List of national founders

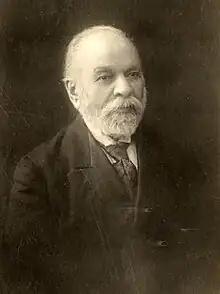
Ismail Kemal of Albania

Initially a grouping of seven independent emirates, part of the Trucial states, Zayed bin Sultan Al Nahyan of Abu Dhabi established the United Arab Emirates by joining the seven independent emirates into a federation, together with Rashid bin Saeed Al Maktoum of Dubai. The two agreed on the Union of Emirates with a handshake in a tent in the desert on 18 February 1968. The other five Trucial rulers joined them in that aspiration in a meeting on 25 February 1968, announcing the Federation on 27 February - they were Khalid bin Muhammad Al Qasimi of Sharjah; Rashid bin Humaid Al Nuaimi of Ajman; Ahmad bin Rashid Al Mualla of Umm Al Quwain; Saqr bin Mohammed Al Qasimi of Ras Al Khaimah and Mohammed bin Hamad Al Sharqi of Fujairah. The United Arab Emirates was founded on 2 December 1971.